EB Games Australia

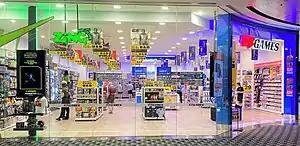
An EB Games and ZiNG Pop Culture 'Hybrid' store located in Westfield Carindale, Brisbane, Australia in 2020

Despite these store closures, Electronics Boutique Australia Pty Limited stated ""2020 will see EB Games continue to open more large format stores that combine the power of both the EB Games and Zing Pop Culture"". These large format hybrid stores, include both an EB Games and Zing Pop Culture store in a single location with an expanded selection of games merchandise. The Sydney Morning Herald reported the diversification into games merchandise through the establishment of the Zing Pop Culture brand in 2014 had been vital in keeping the company profitable. The newspaper reported the greater focus on merchandise allowed the company to tap into the lucrative, higher-margin merchandise market of T-shirts, figurines and bobbleheads. The newspaper noted former staff agreed that the business’ merchandise pivot has been key to Electronics Boutique Australia Pty Limited survival in Australia’s tough retail landscape. However, they also pointed to the pre-owned games segment as a major part of its success. Electronics Boutique Australia Pty Limited has been the only profitable segment of the global GameStop for the 2020, 2021 and 2022 fiscal years. The company reported profits of US$9.4 million, US$52.2 million and US$30.6 million for each fiscal year respectively. All other segments of the global GameStop business posted losses in the 2020, 2021 and 2022 fiscal years. 2023 fiscal year has seen Gamestop become profitable.